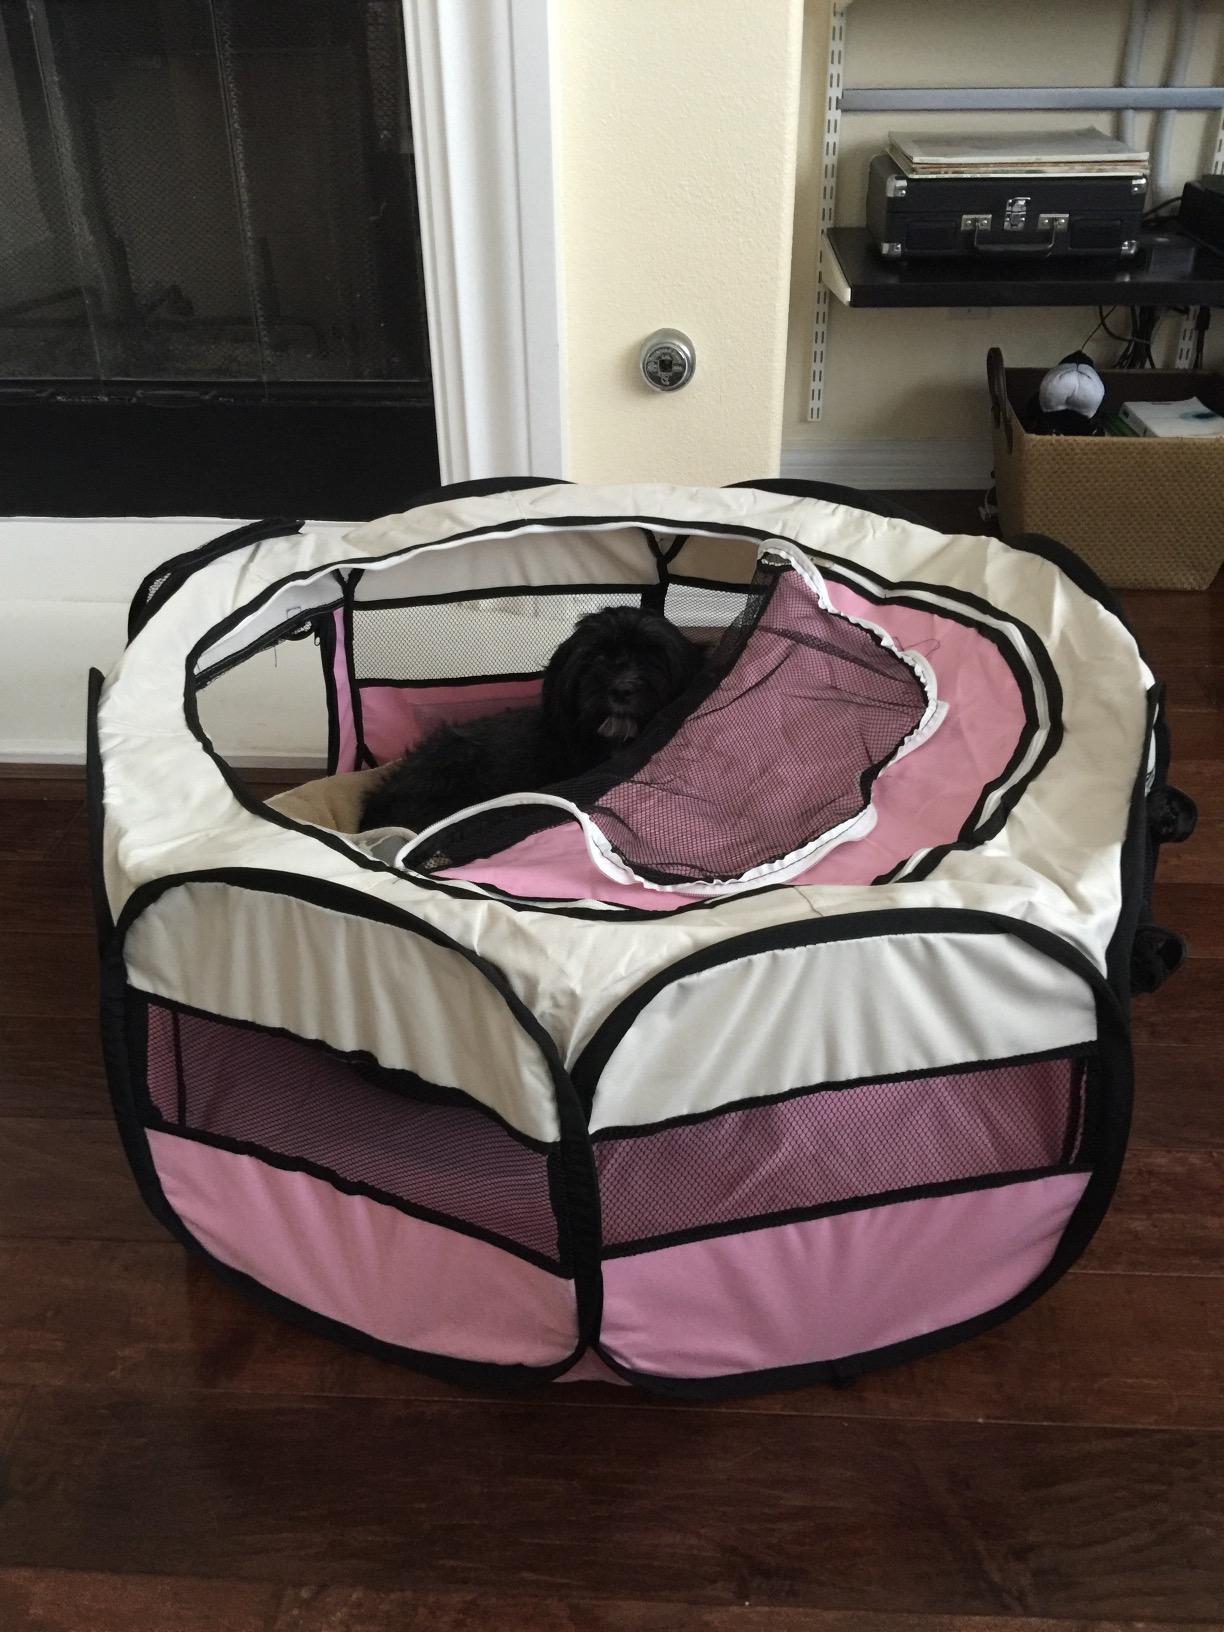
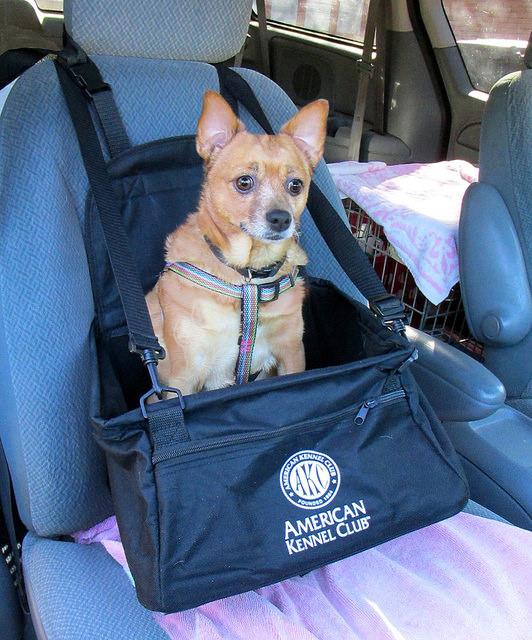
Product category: items_kennel
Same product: no